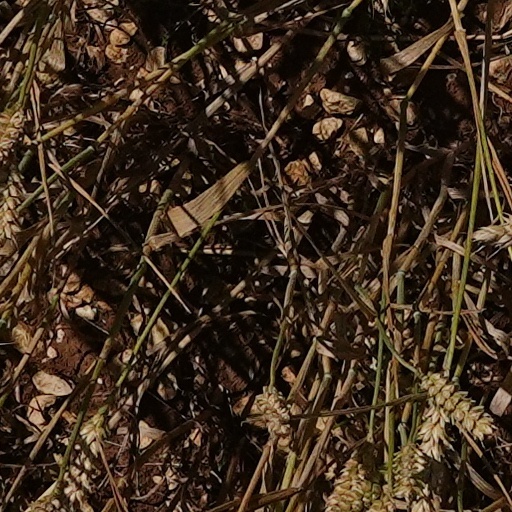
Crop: wheat